Ottawa/Rockcliffe Airport

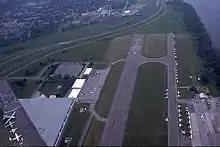
Aerial of the airport

The airport land was originally a military rifle range. In 1918, the Royal Air Force began using the field behind the range for experimental mail flights, and the airport opened officially in 1920 as the "Ottawa Air Station", one of the six original airfields opened across Canada by the new Air Board. Since it is on the shore of the Ottawa river and the runways were connected to the riverfront by a road, it was one of very few airports capable of handling and transferring floatplanes on both land and water. On March 12, 1930, Canadian World War I flying ace William George Barker crashed into the Ottawa River and died during an aerial demonstration over the field. In July 1931, Charles Lindbergh and Anne Morrow Lindbergh visited the airport during their northern surveying tour. During World War II. Rockcliffe participated in the British Commonwealth Air Training Program and many other kinds of testing, training, and transport operations, including flying overseas mail to troops in Europe.